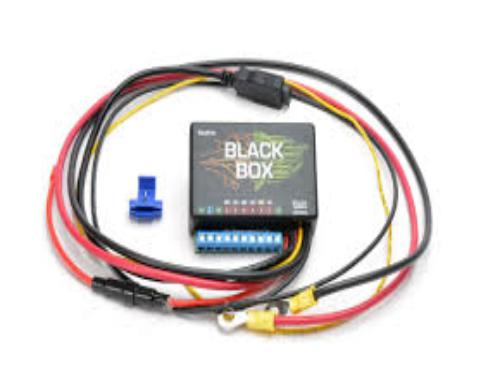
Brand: Black Box Distribution
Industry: Electronic